Charli XCX

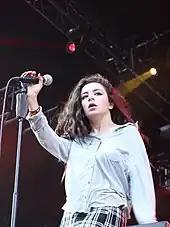
Charli XCX performing at the 2013 Positivus Festival

In 2010, Charli XCX was signed to Asylum Records. She later described herself as being "lost". In an interview with "The Guardian", Charli XCX said, "I was still in school. I'd just come out of this weird rave scene, and I wasn't really sure what to make of that. And, when I got signed, I hated pop music; I wanted to make bad rap music. I didn't know who I was. I didn't know what I liked. Even though I was signed, I was still figuring it out." She eventually flew to Los Angeles to meet producers and found it "wasn't working out for me" until she met with American producer Ariel Rechtshaid. They had a two-hour session and wrote the song "Stay Away". She stated that was "when things started to come together". Early in 2011, she was featured on the Alex Metric single "End of the World". She left during the second year of her degree course at the Slade School of Fine Art to focus on her music career. In May and November 2011, she released the singles "Stay Away" and "Nuclear Seasons" respectively, and gained attention from music website "Pitchfork", where she earned "Best New Track" accolades for both; the former was eventually named to the site's "Best Tracks of 2011" list.